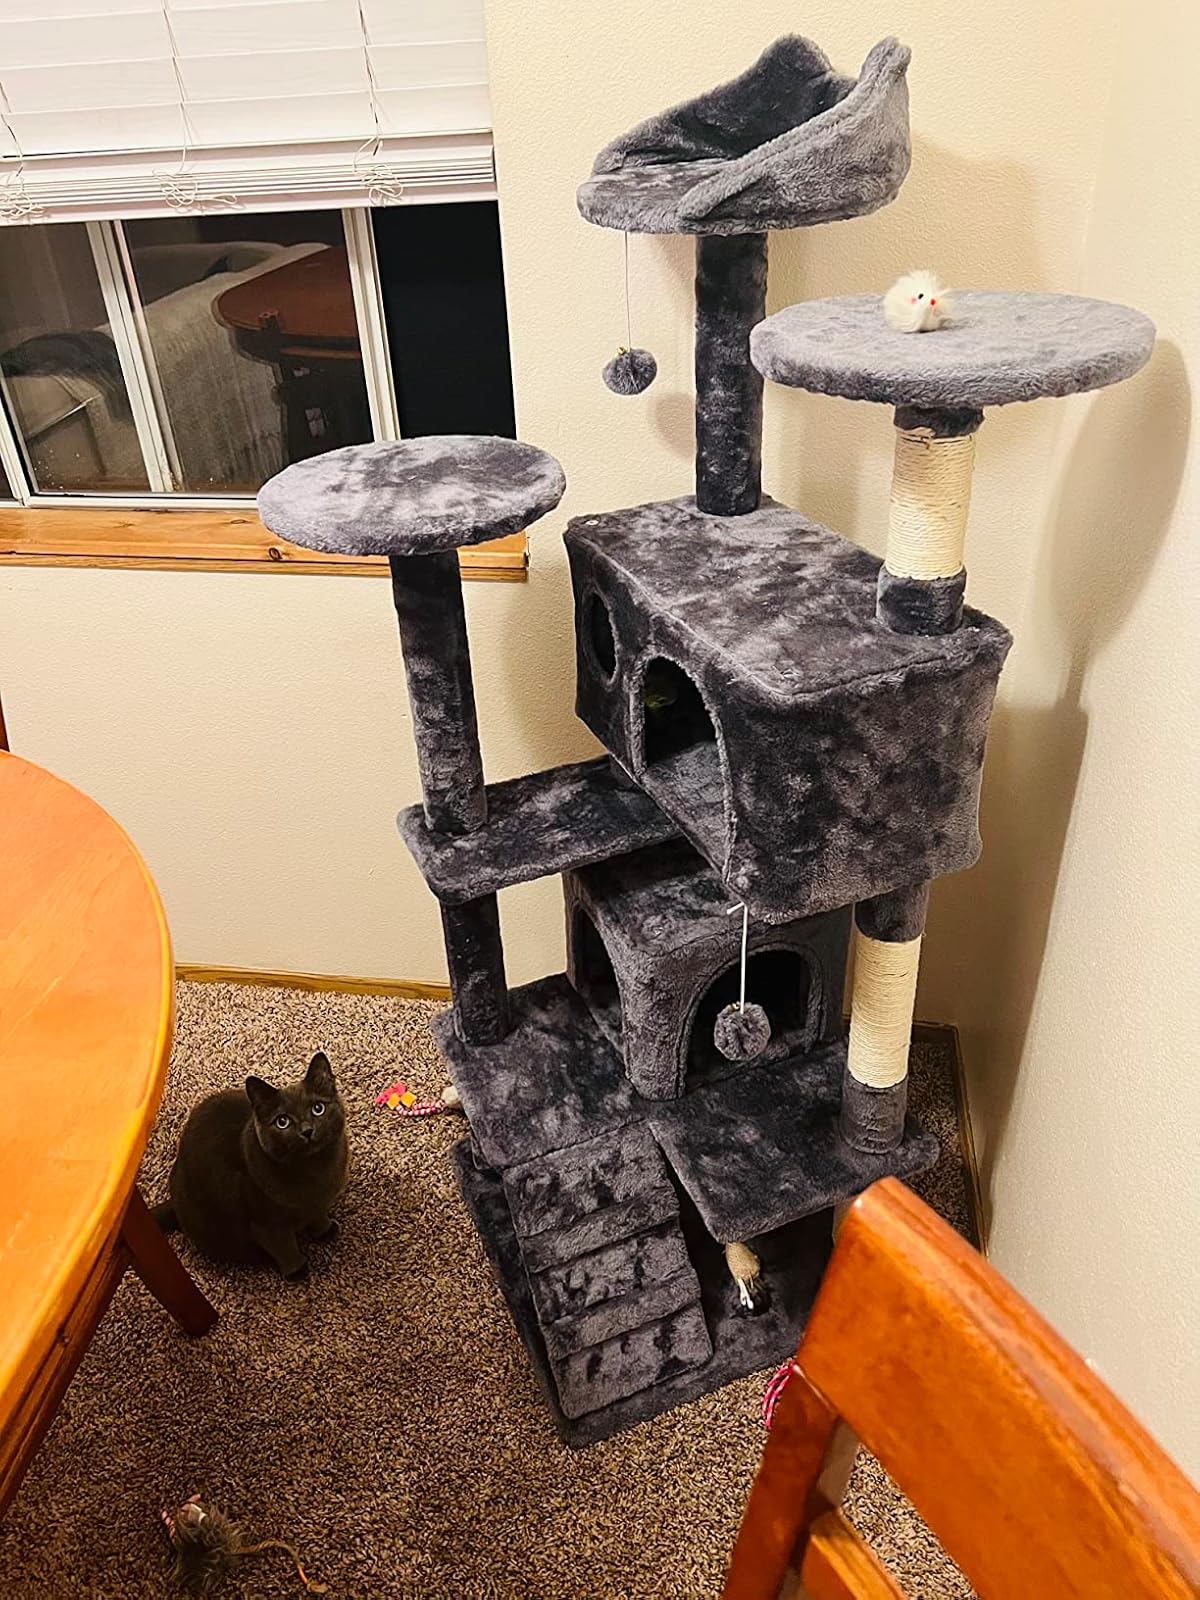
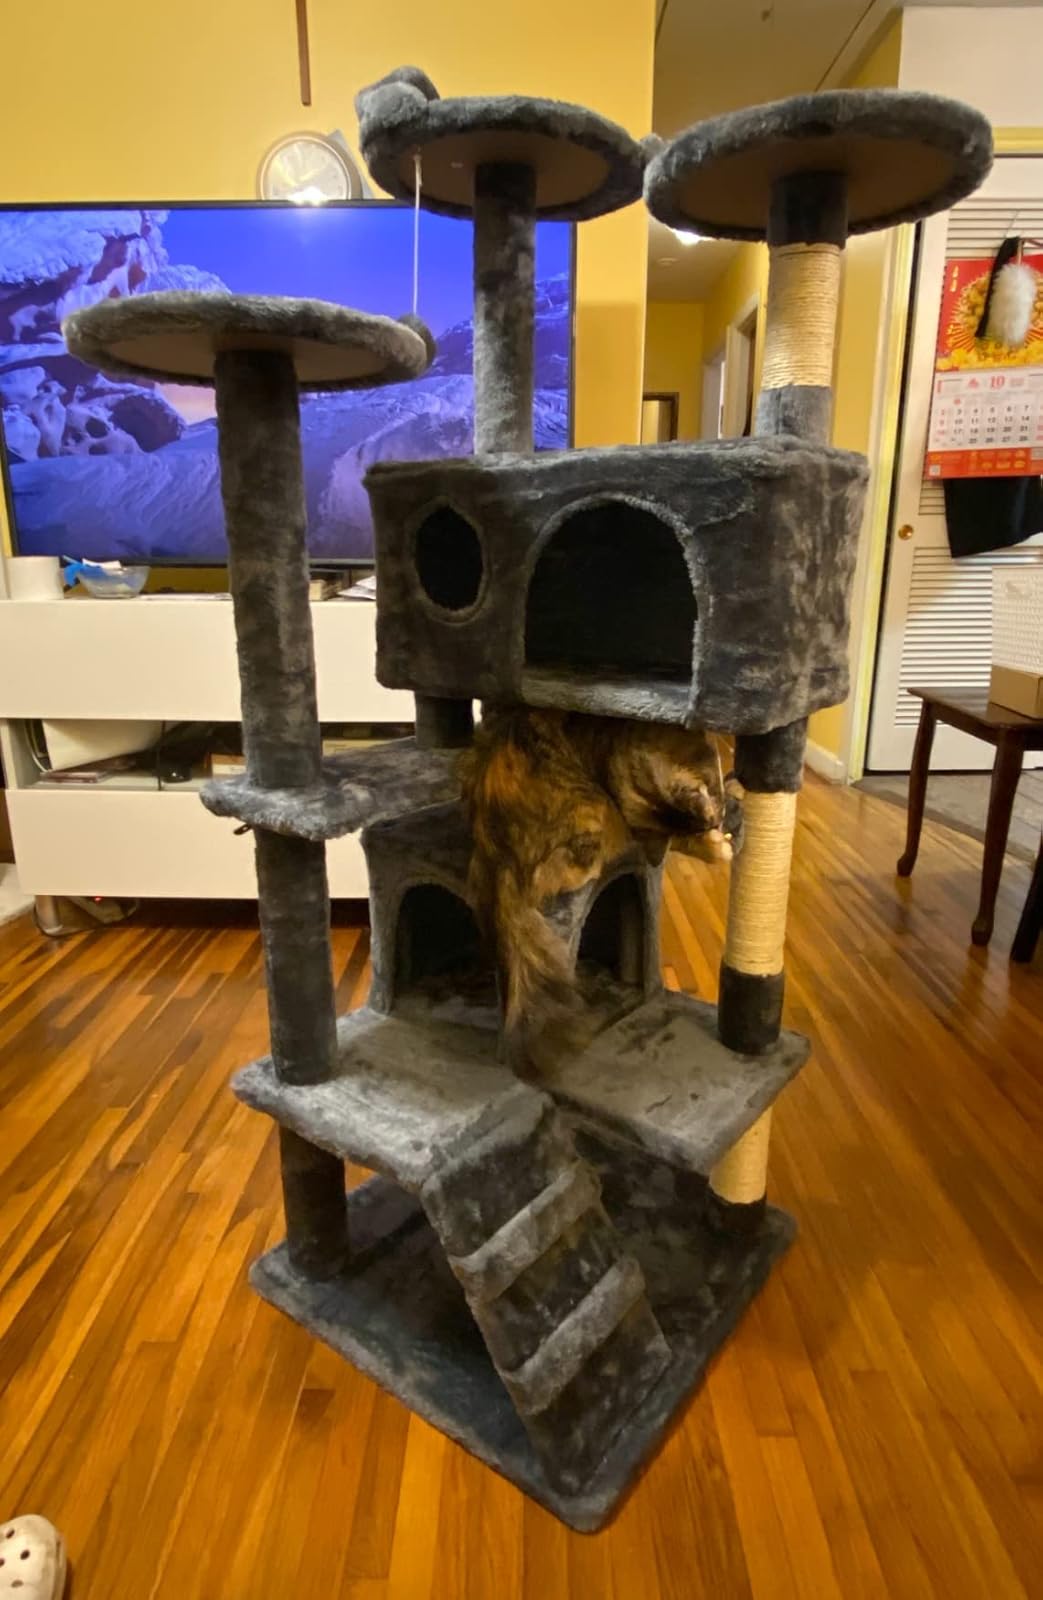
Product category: items_cat tree
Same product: yes